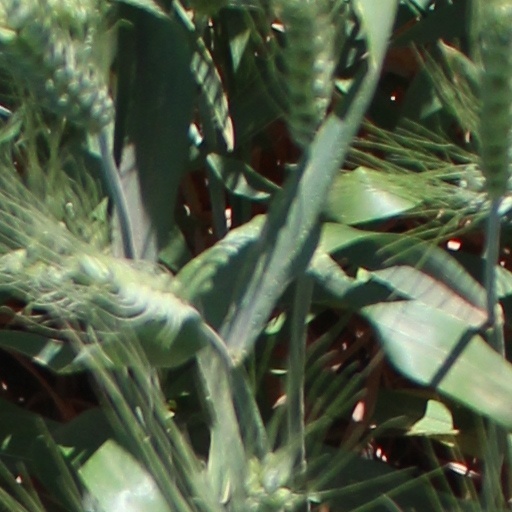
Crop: wheat